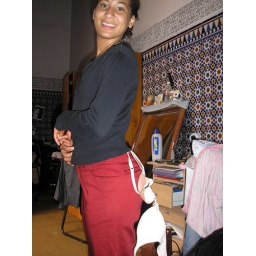
Mich walking around my house with a bra hanging out of her pants